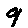
Label: 9